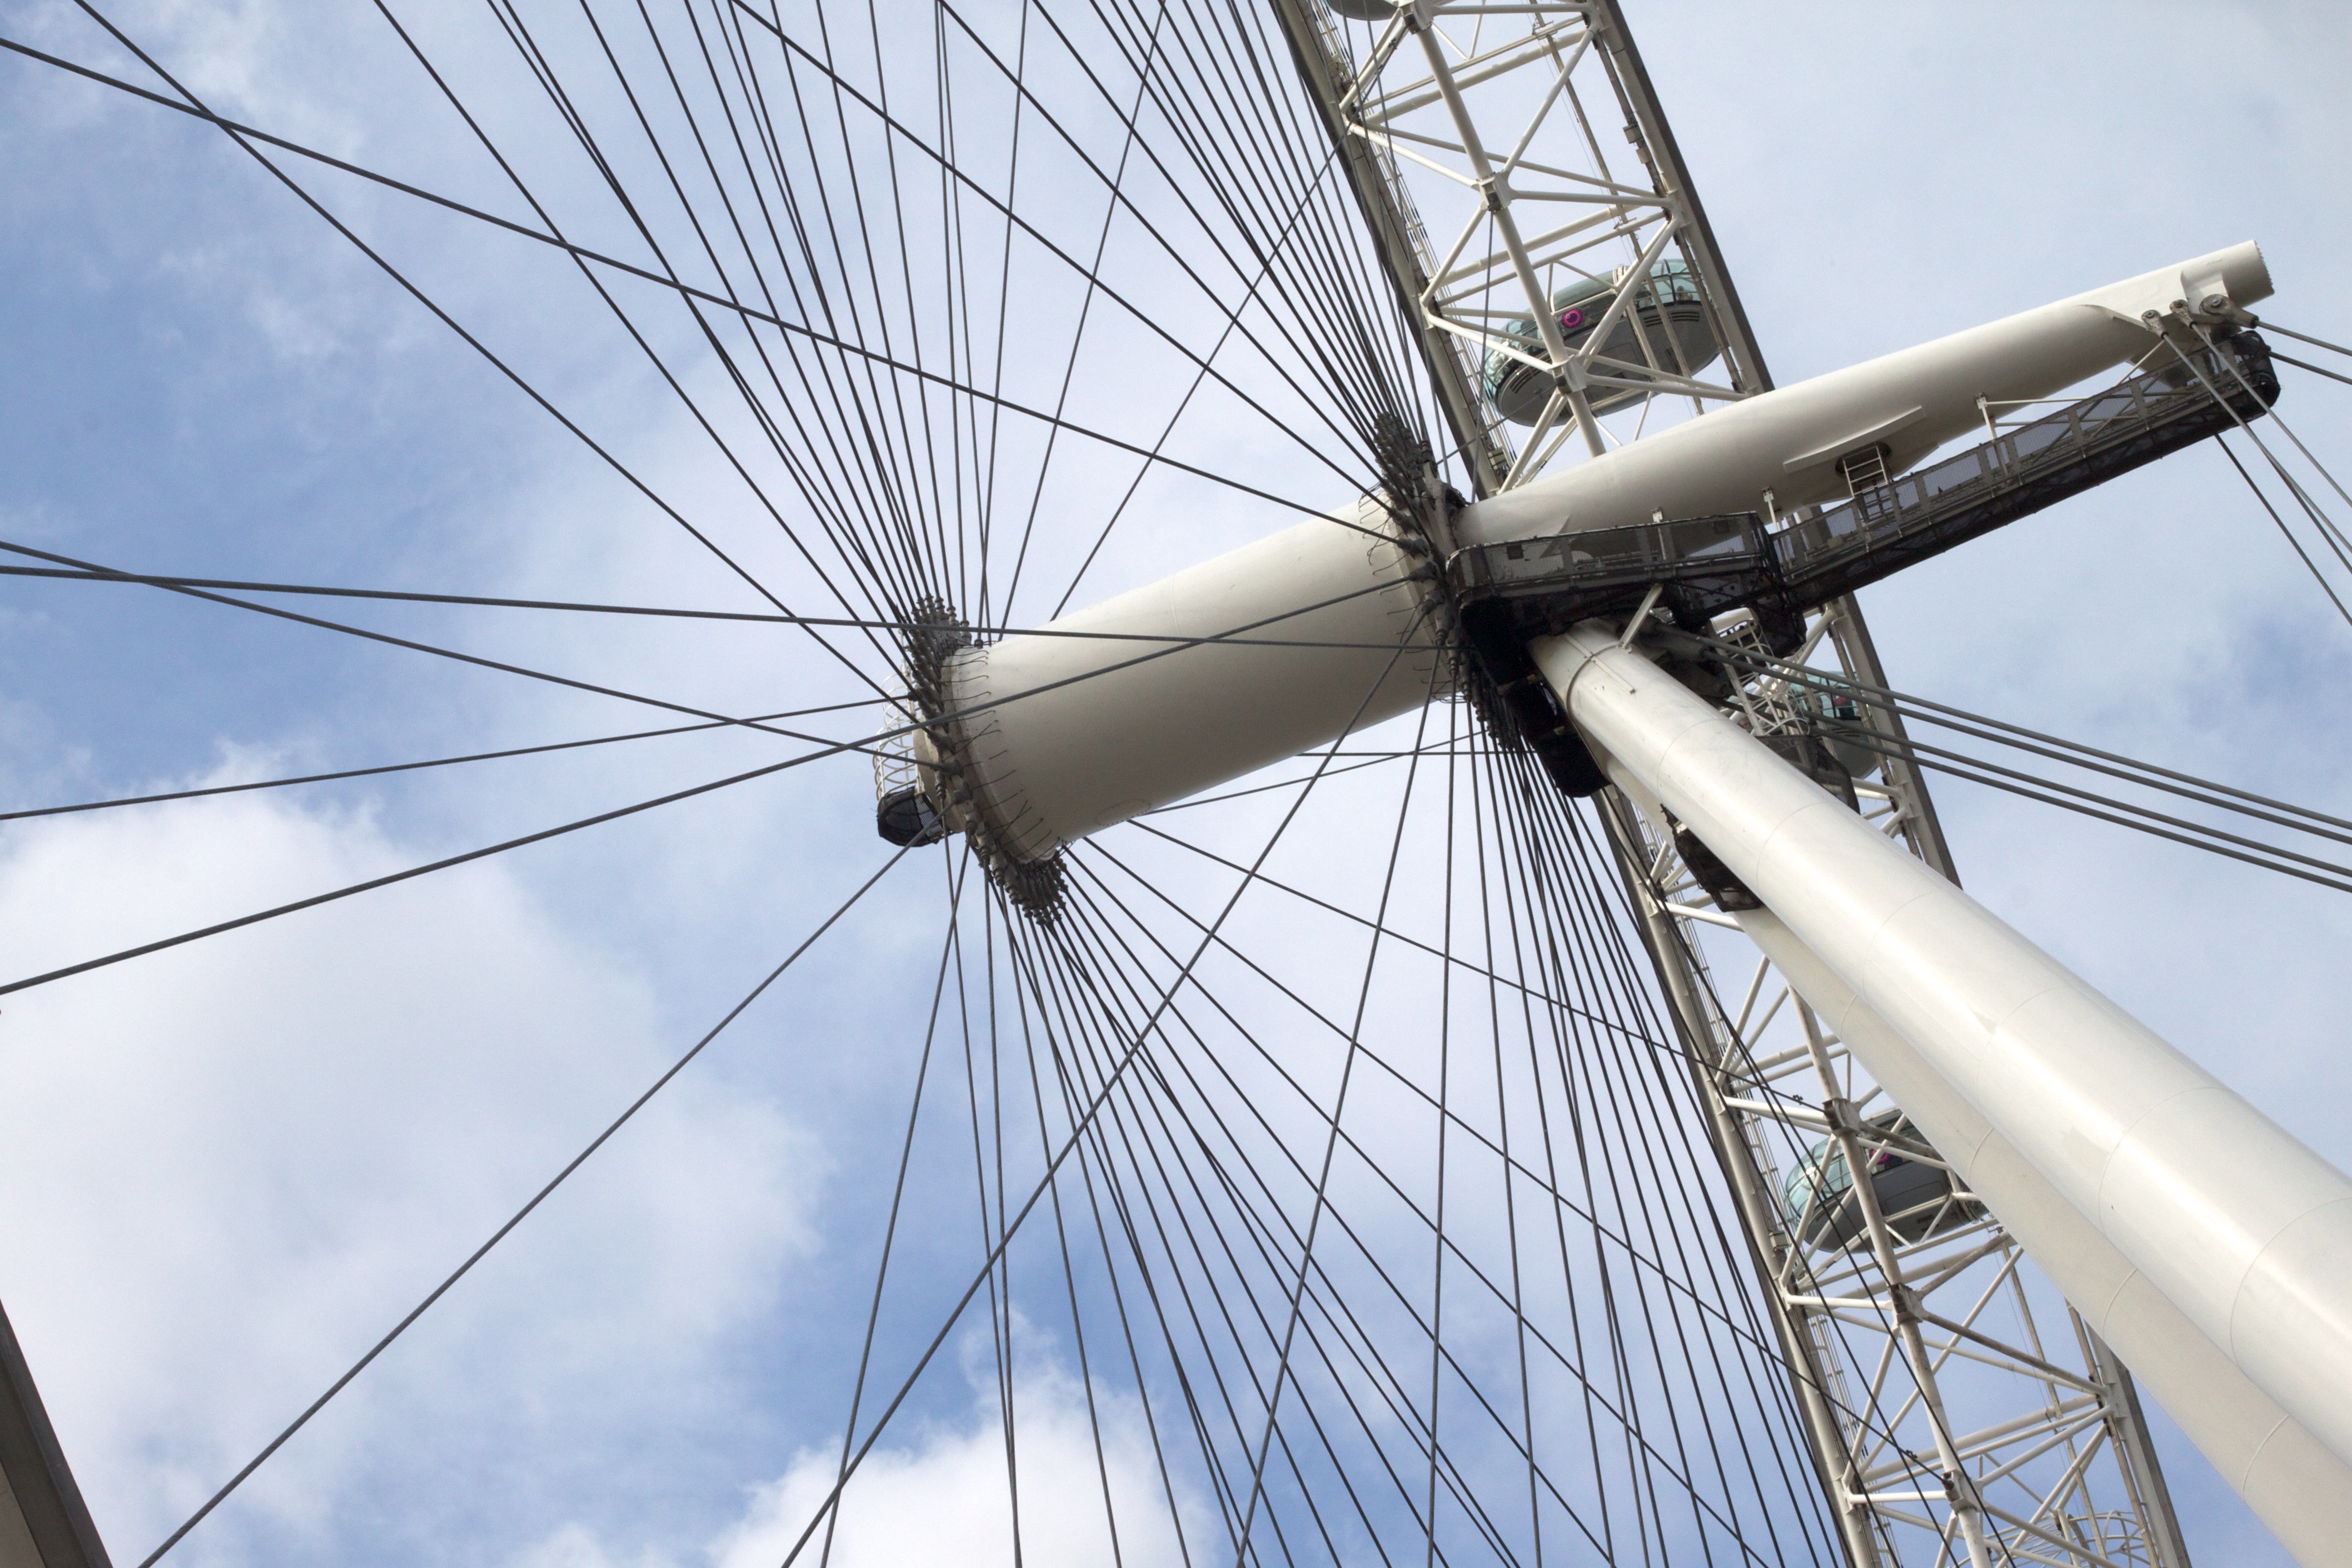
wheel, wind, ship, vehicle, ferris wheel, mast, sail, tourist attraction, watercraft, sailing ship